Dan Maynes-Aminzade

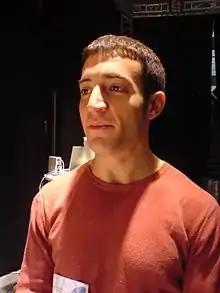
Dan Maynes-Aminzade in 2005

Dan Maynes-Aminzade (born in 1979), mononymously known as Monzy, is a nerdcore hip hop artist and software engineer at Facebook.